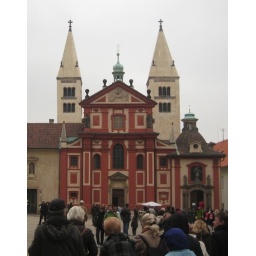
Inside the castle grounds, standing against the St Vitus wall.